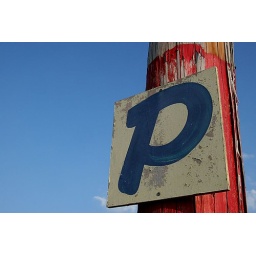
Shelby P against blue sky